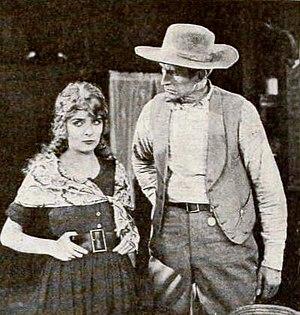
Fighting Cressy est un western muet américain de Robert T. Thornby, sorti en 1919.